Chayei Sarah

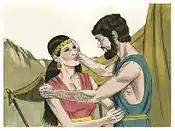
Isaac loved Rebekah. (1984 illustration by Jim Padgett, courtesy of Distant Shores Media/Sweet Publishing)

In Genesis 24:58, Rebekah's brother and mother "called Rebekah, and said to her: ‘Will you go?'" Rabbi Uanina, the son of Rav Adda, said in Rabbi Isaac's name that Rebekah's brother and mother hinted to Rebekah (putting the question in a tone of surprise), "Will you (really) go?" "And she said: ‘I will go.'" Rebekah did not simply say "yes," but replied that she would go, in spite of her brother and mother, whether they wished it or not.